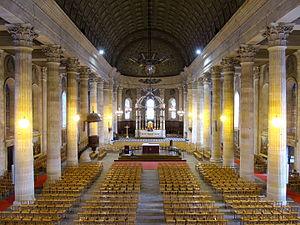
Dans l'architecture chrétienne, il y a deux termes architectoniques, qui référent au modèle des halles antiques appelées « basilique » :
Le diocèse de Luçon est un diocèse de l'Église catholique en France. Le siège épiscopal est à Luçon.
L'église Saint-Louis de La Roche-sur-Yon est le plus vaste édifice religieux du département de la Vendée. Cette église, construite au XIXᵉ siècle, est de style néoclassique.
La Vendée est un département français traversé par la Vendée, rivière homonyme, affluent de la Sèvre Niortaise. Il est situé dans la région des Pays de la Loire et dans la province historique du Poitou, le département correspondant à l'ancien Bas-Poitou. L'Insee et la Poste lui attribuent le code 85. Sa préfecture est La Roche-sur-Yon.